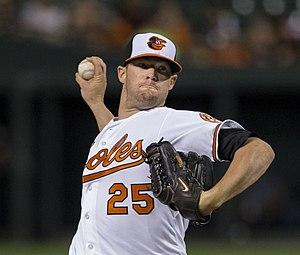
David Stefan « Bud » Norris est un lanceur droitier des Angels de Los Angeles de la Ligue majeure de baseball.